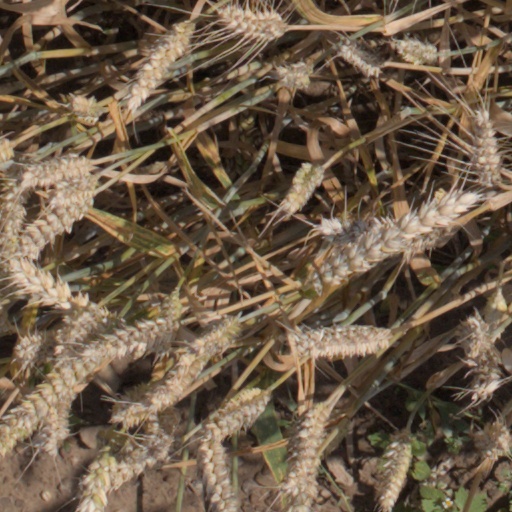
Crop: wheat